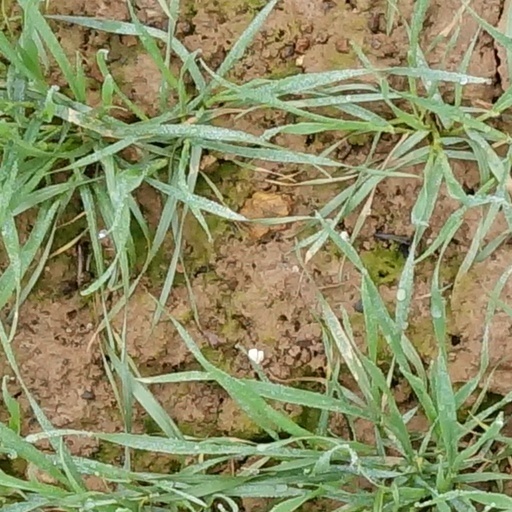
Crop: wheat